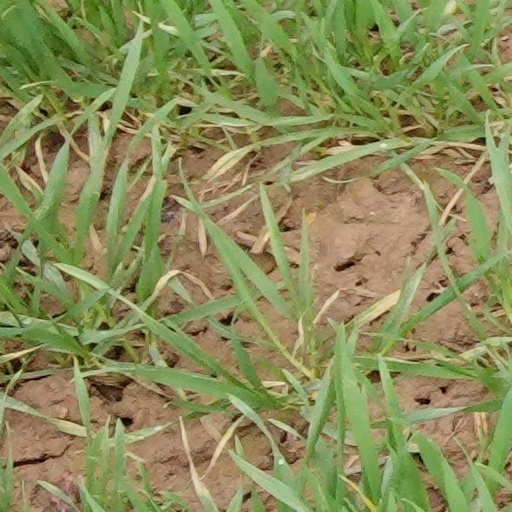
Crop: wheat